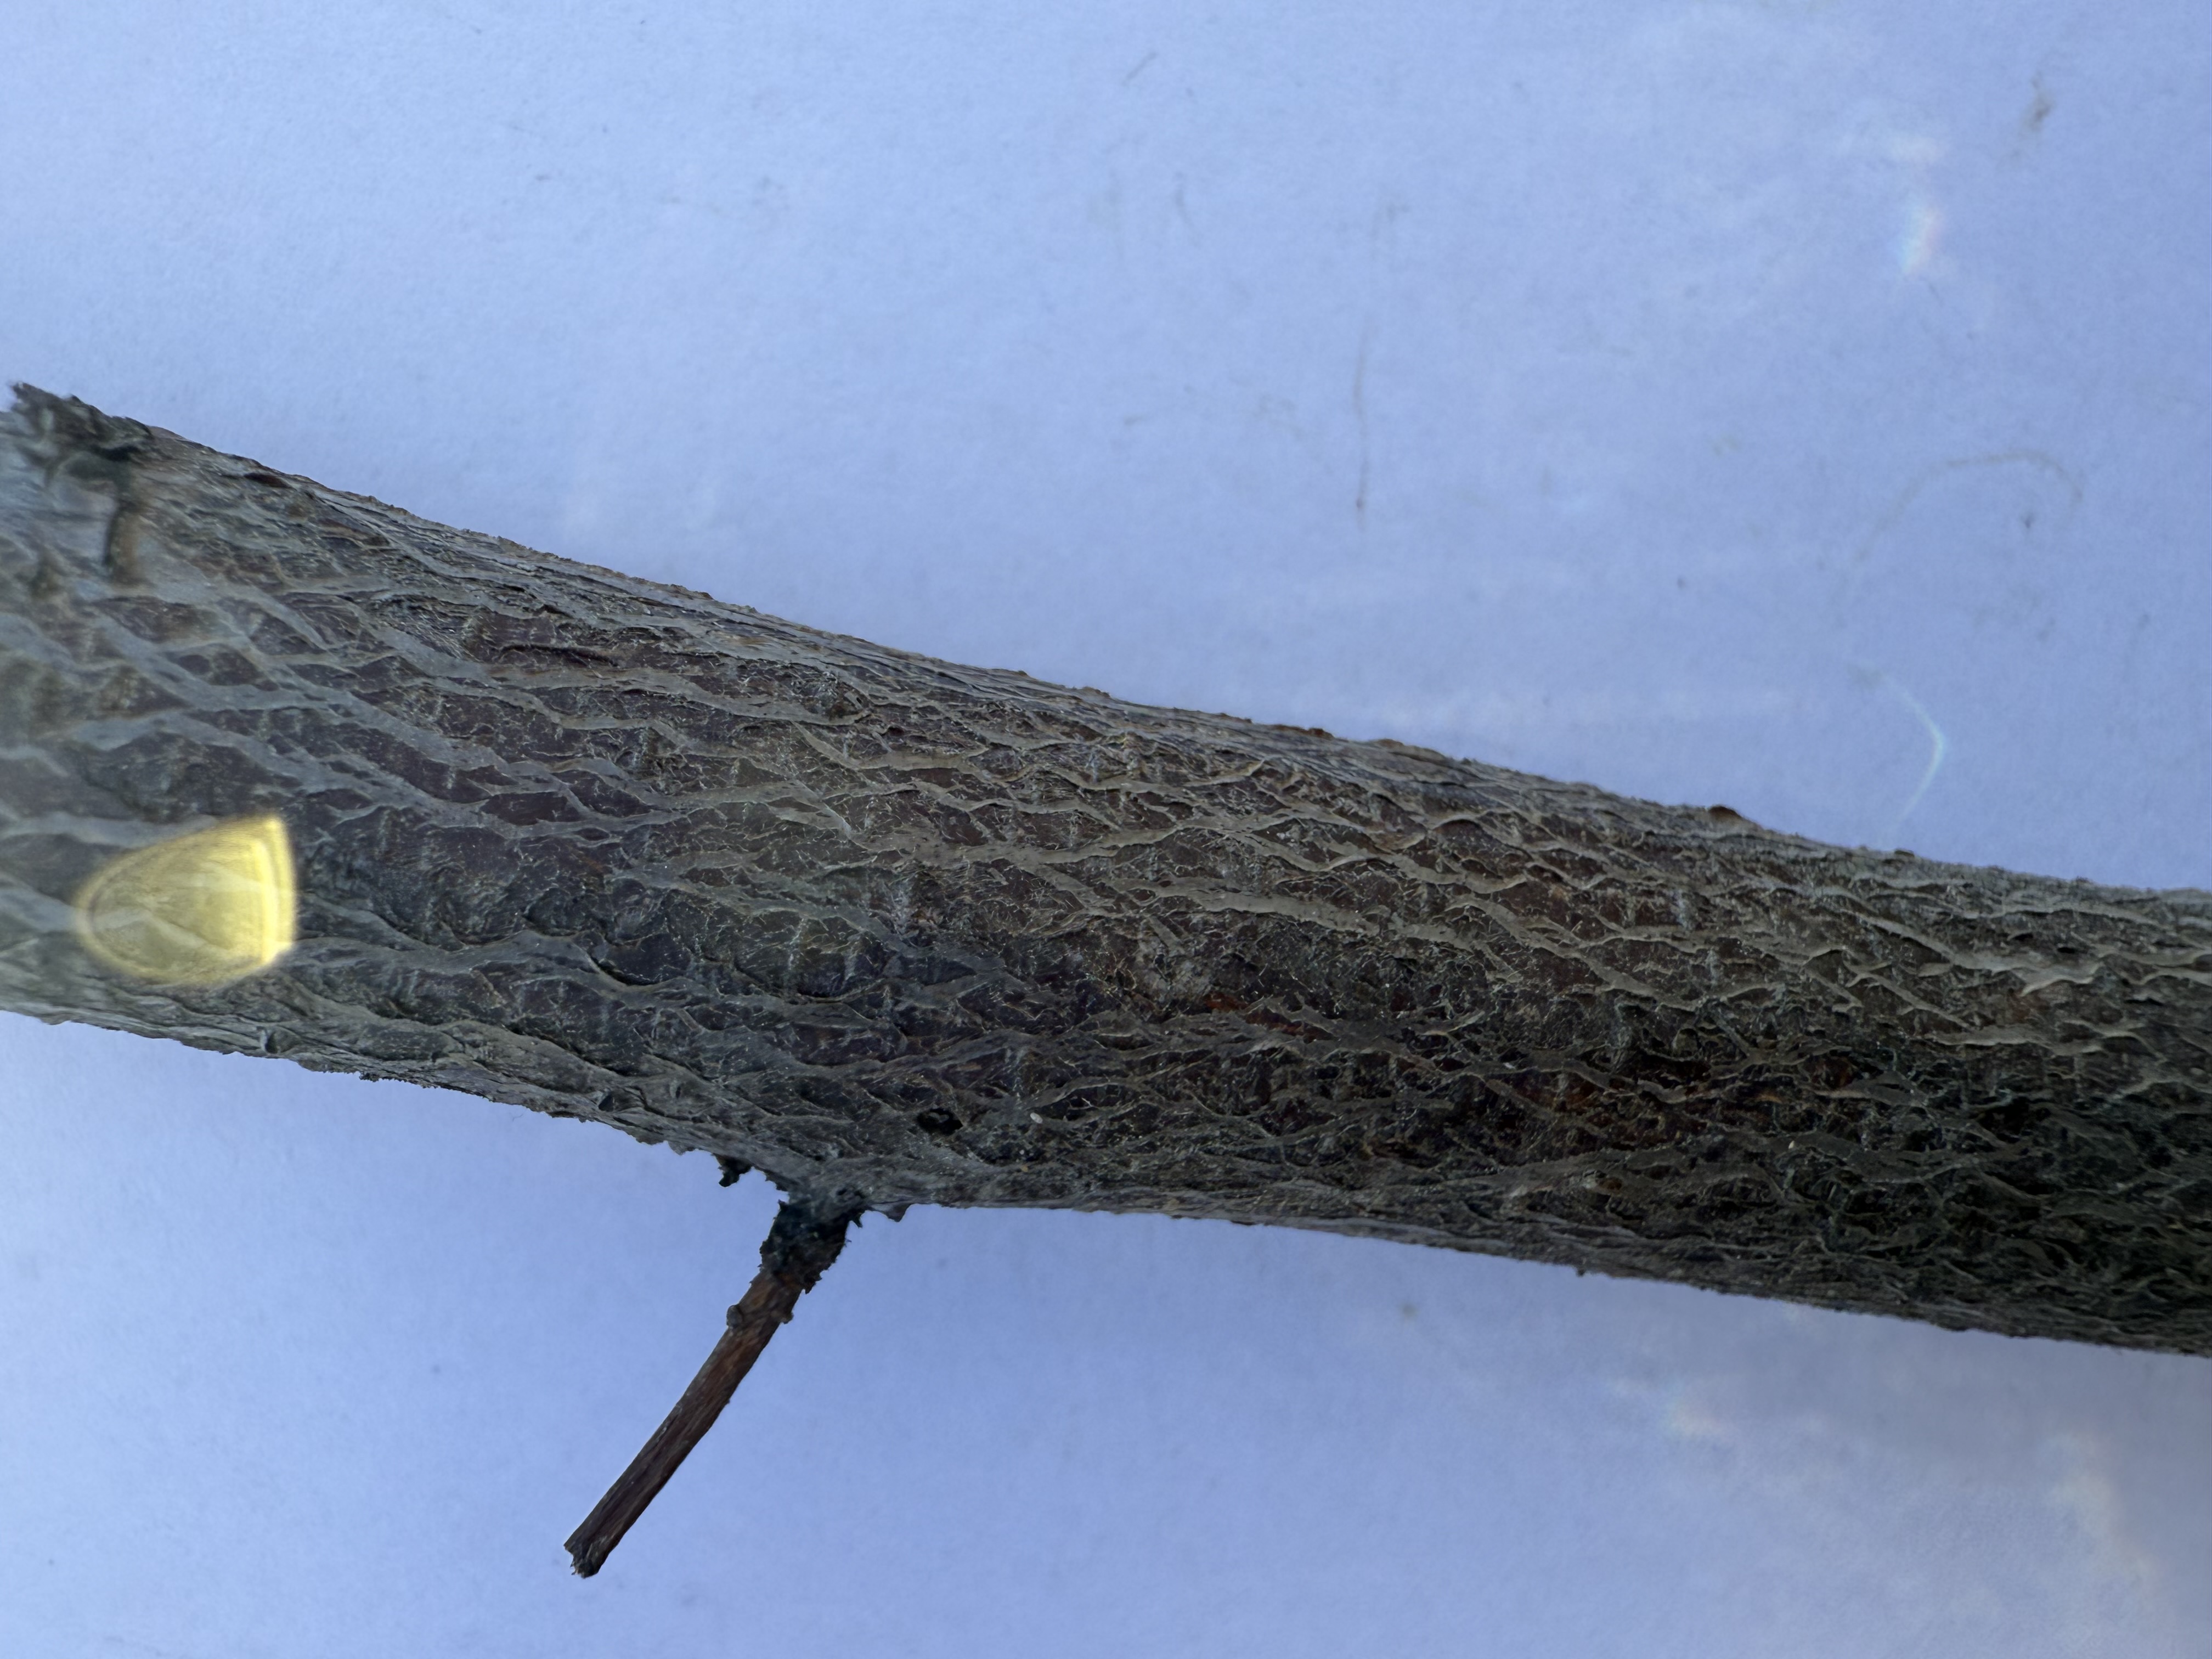
Variety: Angeleno Plum